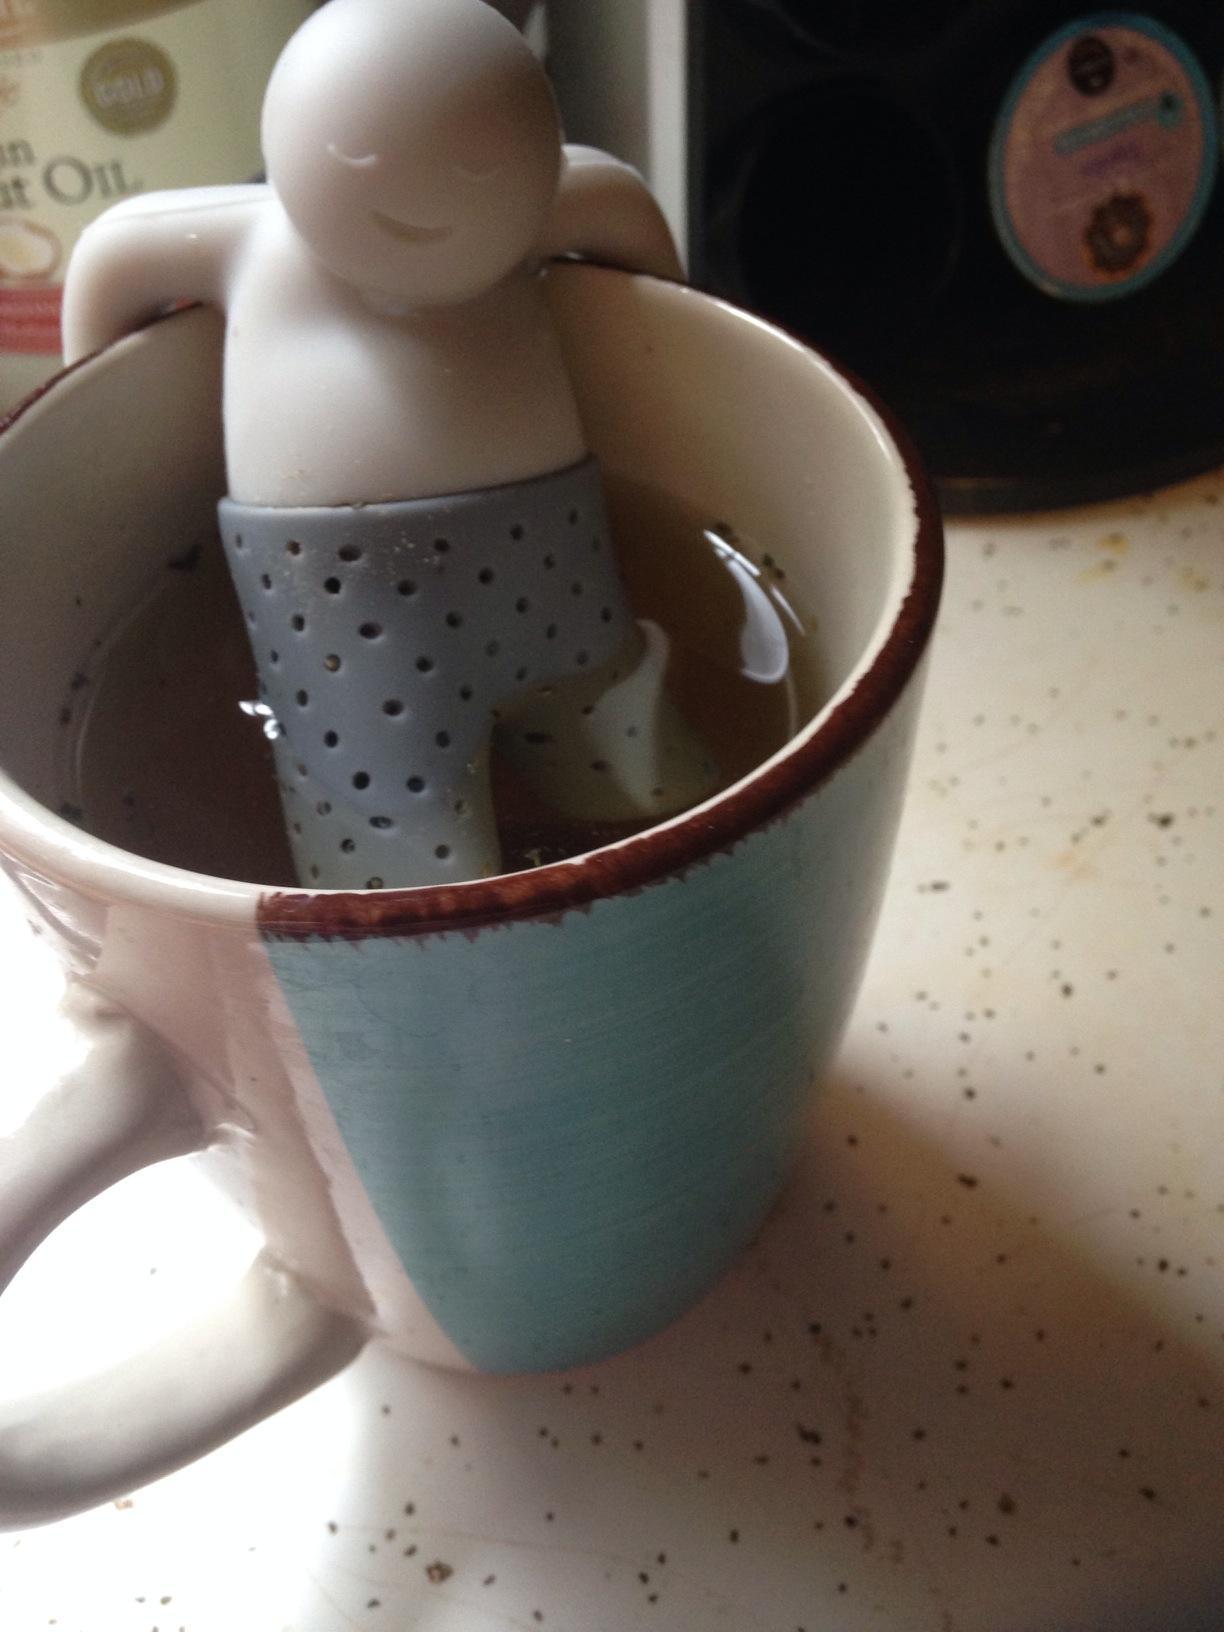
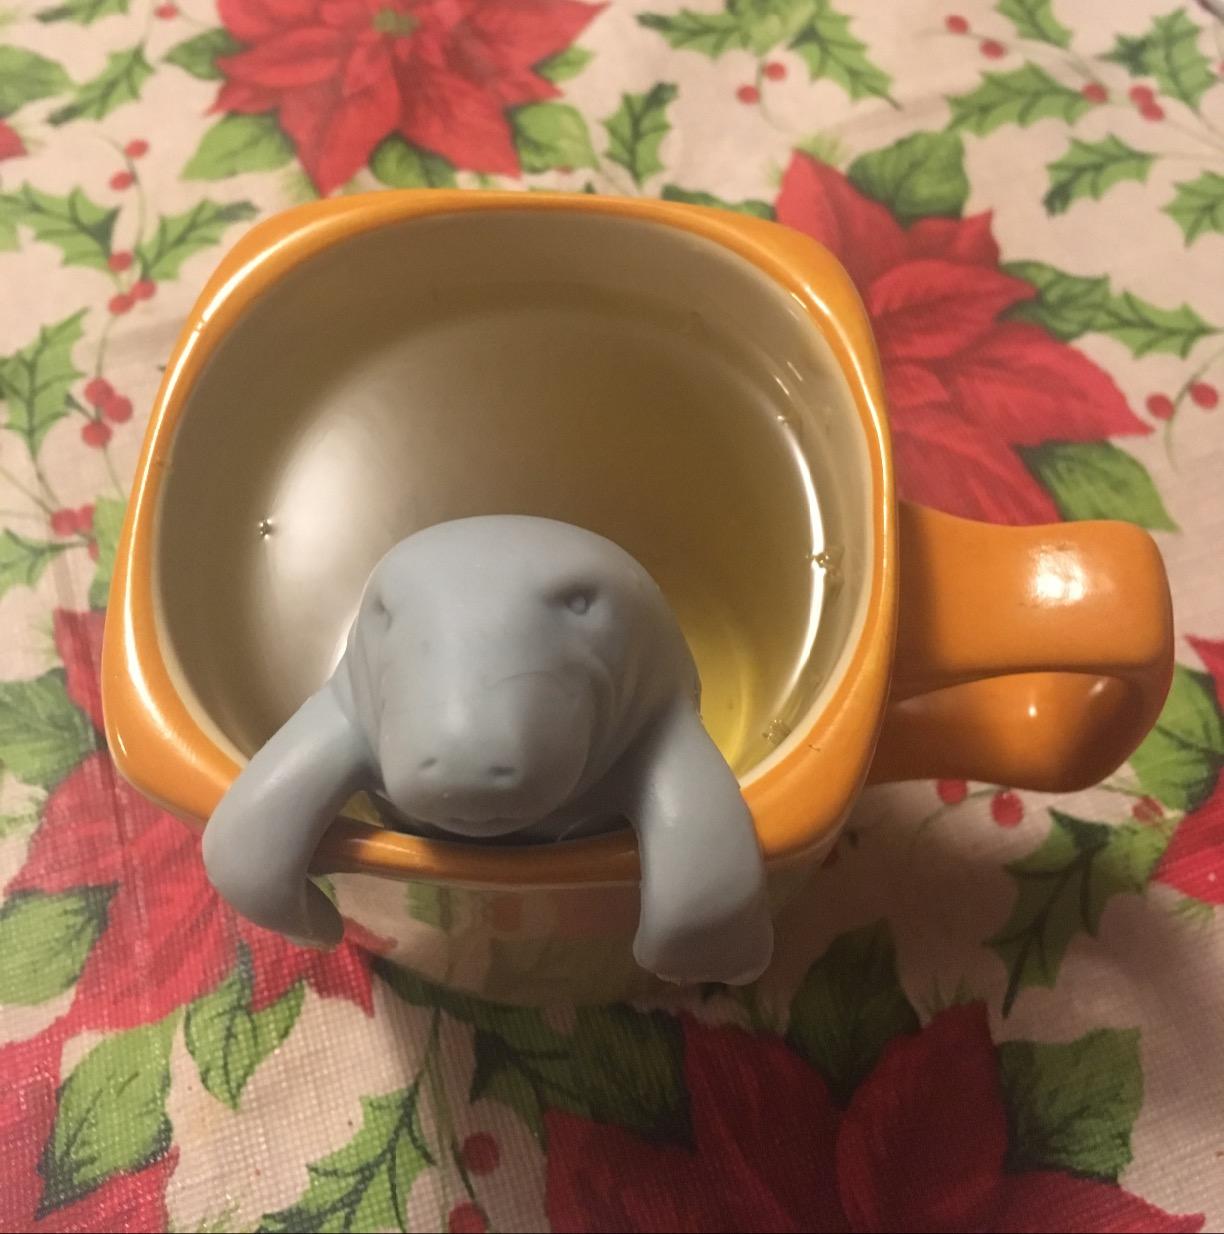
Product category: items_tea
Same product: no